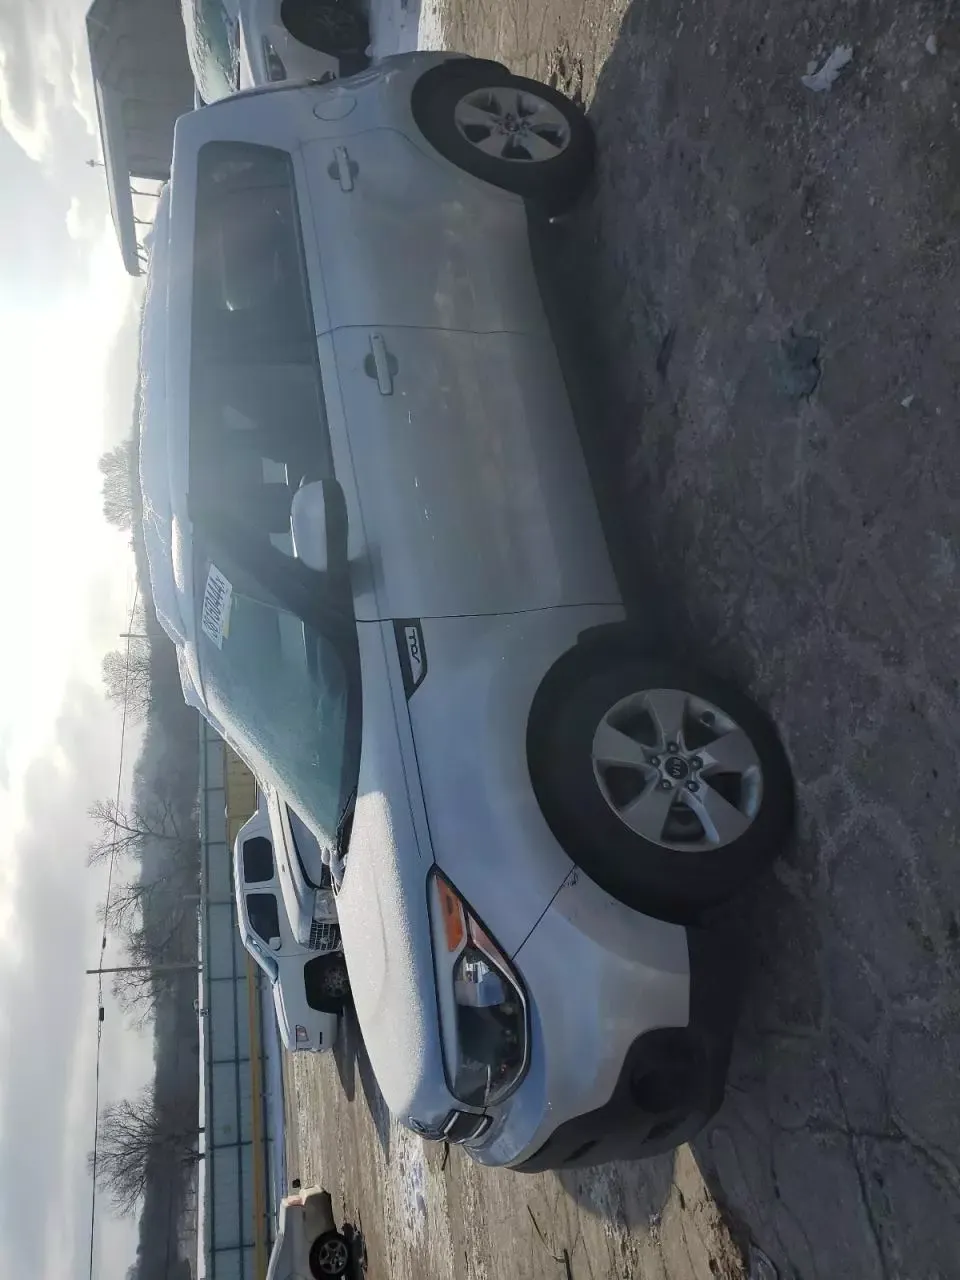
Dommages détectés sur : pare-choc avant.
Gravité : mineur